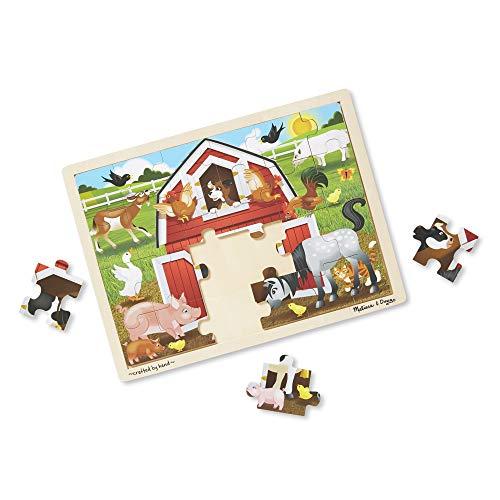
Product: Melissa & Doug Wooden Jigsaw Puzzle arm, Construction, Pets Puzzle (24 Piece)
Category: Toys & Games | Puzzles | Jigsaw Puzzles
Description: Three classic 24-piece wooden jigsaw puzzles.
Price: $23.67
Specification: ProductDimensions:11.7x1.2x15.7inches|ItemWeight:3.95pounds|ShippingWeight:3.95pounds(Viewshippingratesandpolicies)|DomesticShipping:ItemcanbeshippedwithinU.S.|InternationalShipping:ThisitemcanbeshippedtoselectcountriesoutsideoftheU.S.LearnMore|ASIN:B06XQ4B87D|Itemmodelnumber:93478|Manufacturerrecommendedage:36months-5years